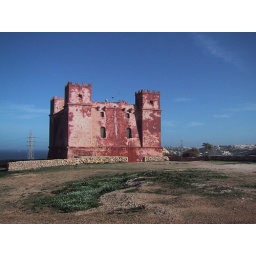
A famous red tower in western Malta, near the town of Millieha.